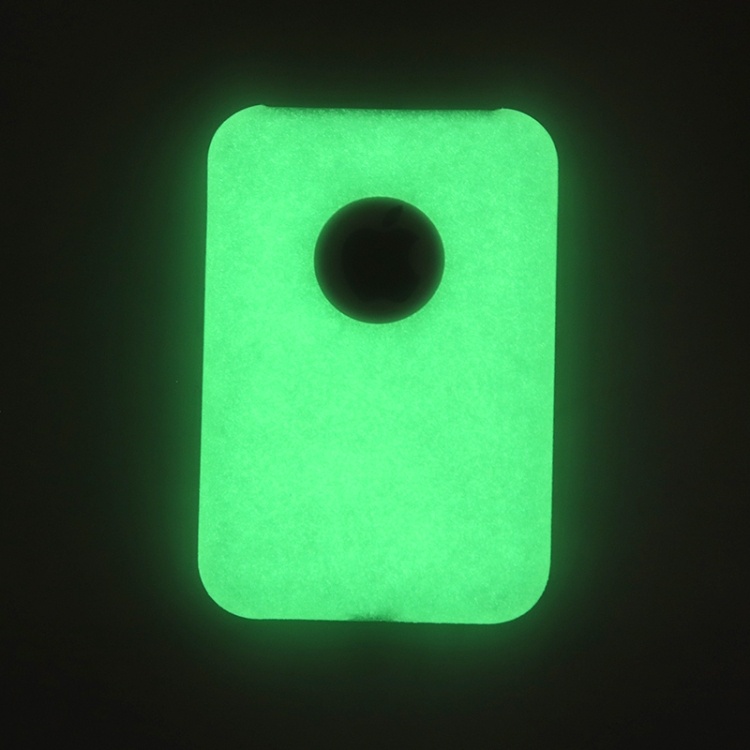
Ultra-Thin Magsafing Silicone Case for Magsafe Battery Pack(Fluorescent Green)
1. This silicone protective case is specially designed for Magesafe Battery Pack, and it can provide your power bank with effective protection against damage caused by wear and impact. 2. Premium silicone material, which is soft and hard-wearing, washable and reusable. 3. Ultra-thin design, your power bank can still charge your phone smoothly after using this protective case. Designed with reserved hole for charging port, you can recharge your device for Magesafe Battery Pack without the need of removing the case. 4. Simply slip your device forMagesafe Battery Pack into this protective case to use. Soft silicone material ensures easy installation and removal. 5. Full edge design, this protective case provides 360-degree protection and easy access to all ports of your device.
Brand: SUNSKY
Category: Electronics > Electronics Accessories > Power > Power Adapter & Charger Accessories > Charger Protective Cases